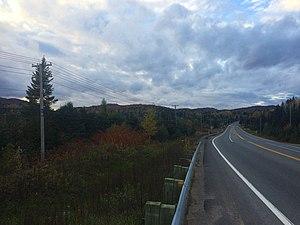
La route 117 est une route nationale québécoise qui suit une orientation nord/sud sur la rive nord du fleuve Saint-Laurent. Elle dessert les régions administratives de Montréal, de Laval, des Laurentides, de l'Outaouais et de l'Abitibi-Témiscamingue. Elle est le seul lien direct entre le sud du Québec et l'Abitibi-Témiscamingue.